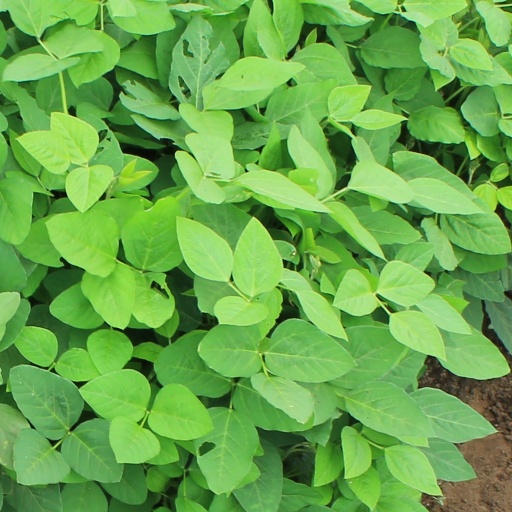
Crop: soybean